United States House Appropriations Subcommittee on the Legislative Branch

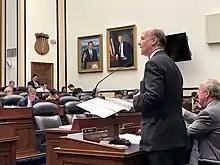
Robert Aderholt speaking during a meeting of the Appropriations Committee Republicans subcommittee in 2018.

The United States House Appropriations Subcommittee on the Legislative Branch is a standing subcommittee within the House Appropriations Committee.